Yakeen (1969 film)

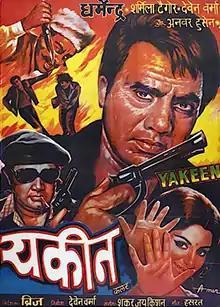
Poster

Yakeen is an Indian film directed by Brij Sadanah released in 1969. The movie stars Dharmendra and Sharmila Tagore. Dharmendra appears in a double role where one character plays the role of villain in the movie. The supporting cast includes David and M. B. Shetty. The music composed is by Shankar Jaikishan.